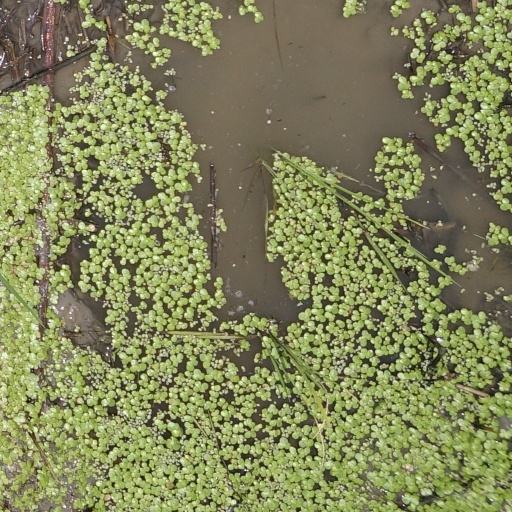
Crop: rice